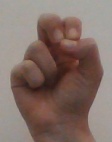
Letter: gaaf